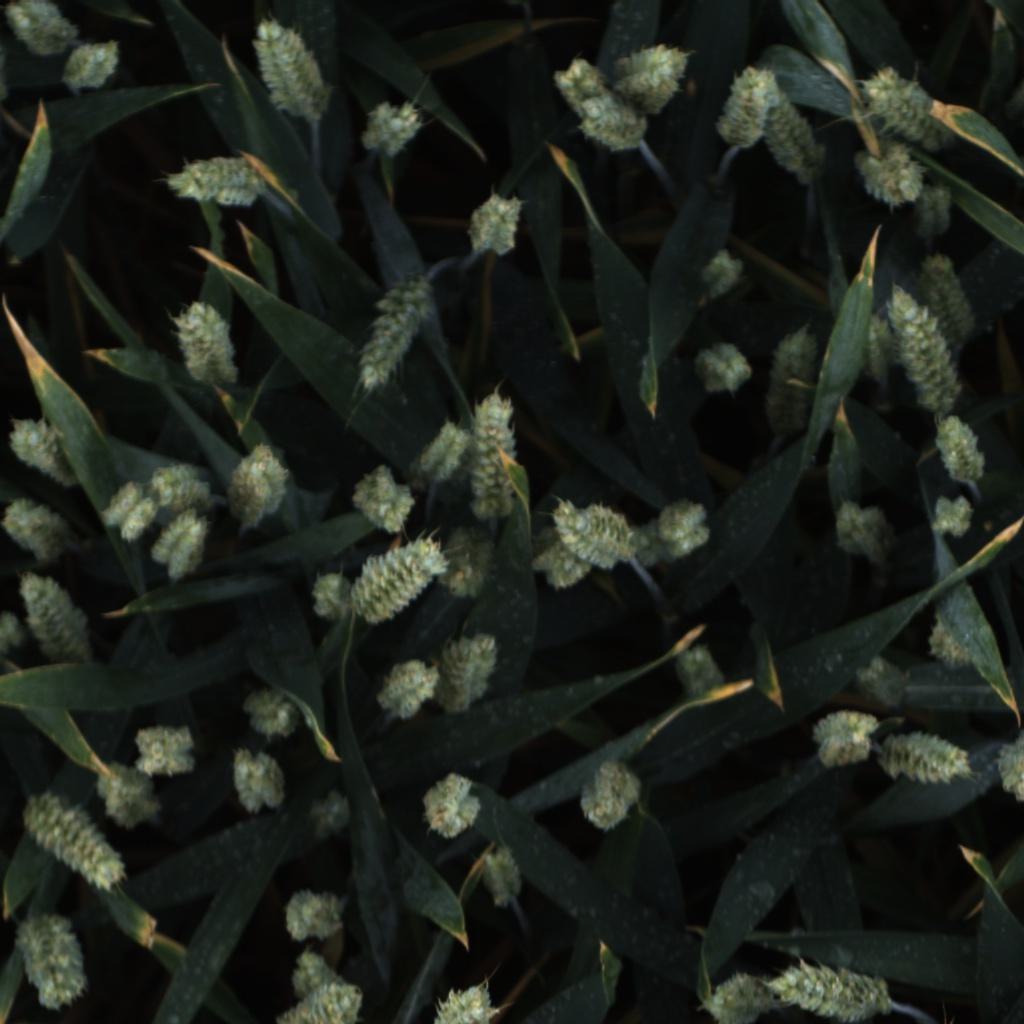
Country: UK
Location: Rothamsted
Wheat development stage: Filling - Ripening